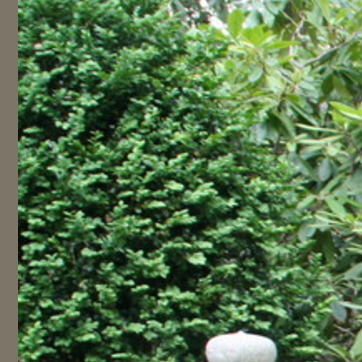
Material: foliage